Fireman (TV series)

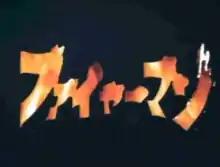
Title card

, known as Magma Man in some markets, is a Japanese tokusatsu television series about the titular superhero who fights kaiju and other villains. Produced by Tsuburaya Productions, the show was broadcast on Nippon Television from January 7 to July 31, 1973, with a total of 30 episodes. This was also one of several shows Tsuburaya did to celebrate the company's 10th anniversary (the other two being "Ultraman Taro" and "Jumborg Ace").